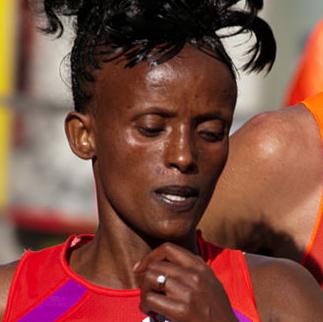
Age: 22